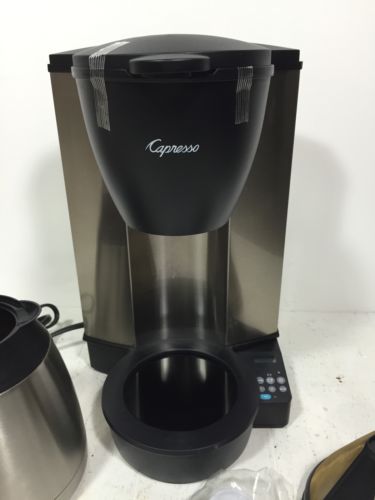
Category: coffee maker